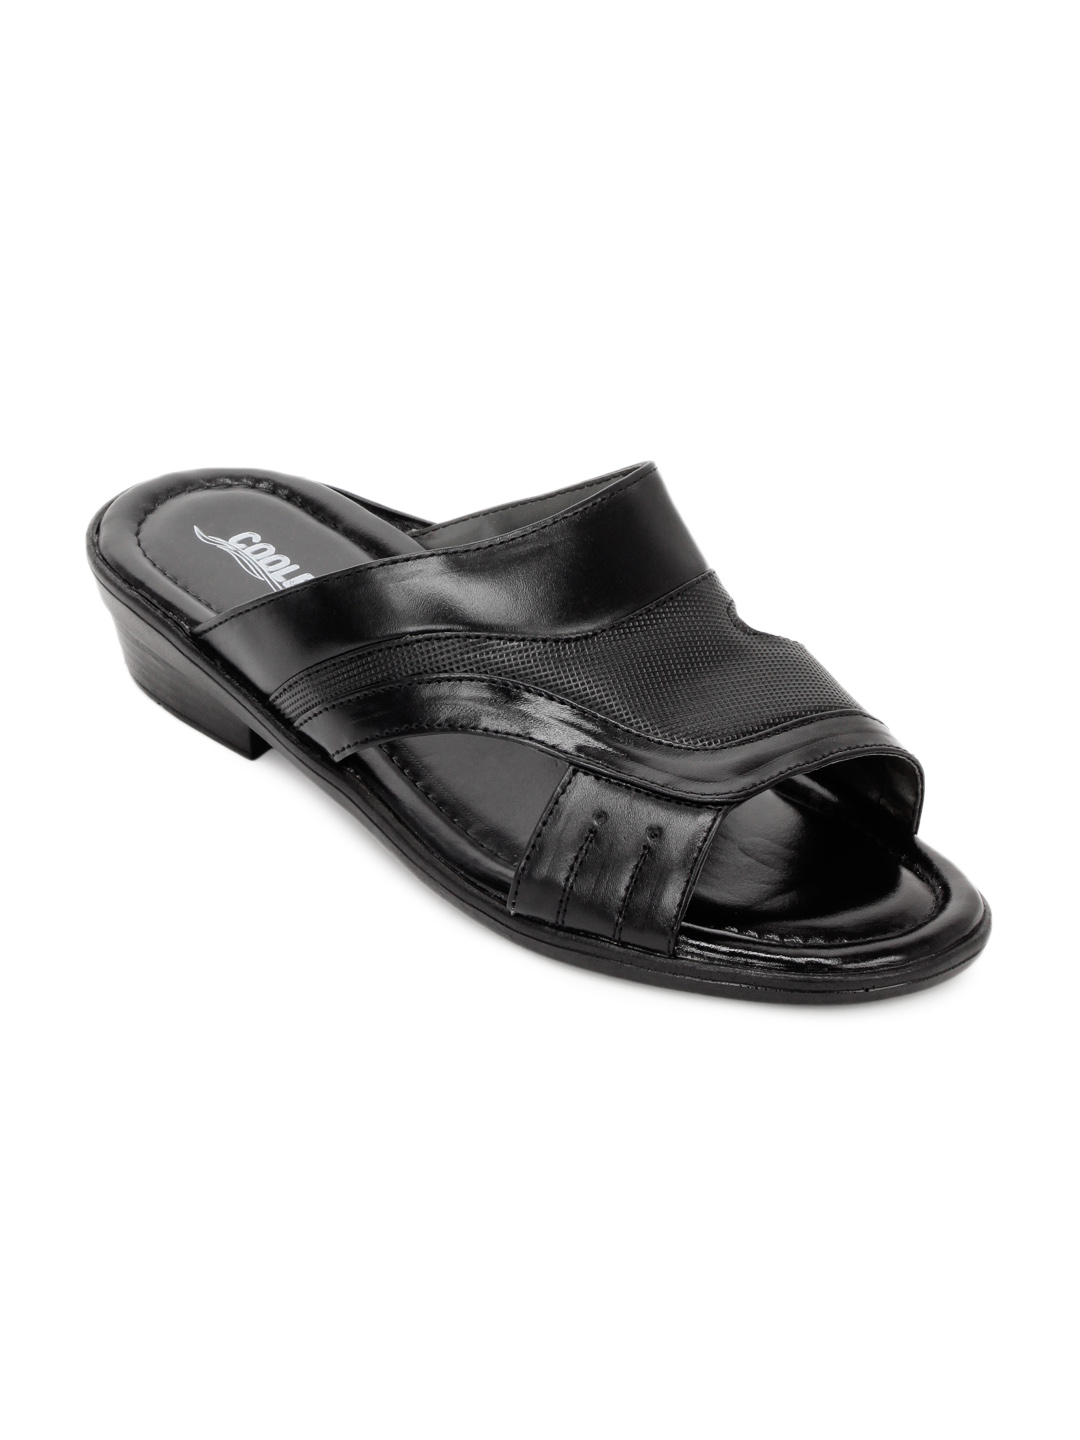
Coolers Men Black Sandals
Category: Footwear / Sandal / Sandals
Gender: Men
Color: Black
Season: Summer 2012
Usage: Casual